Komoot

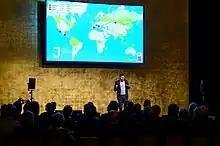
Komoot partner Jonas Deichmann giving a presentation at DZ Bank

Komoot partners with various sporting events including Transcontinental Race and Silk Road Race. It also sponsors various athletes, for example Lael Wilcox and Jonas Deichmann.